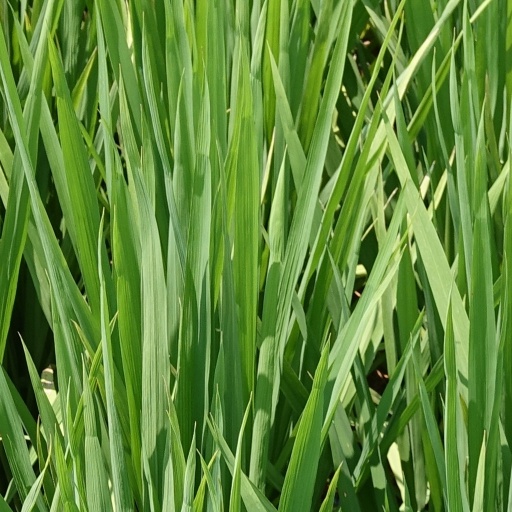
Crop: rice